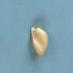
Maize quality: Good